Unuk River

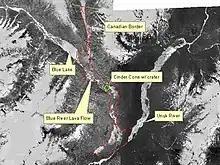

The Unuk River is a river in the U.S. state of Alaska and the Canadian province of British Columbia. It flows from the Coast Mountains southwest to Behm Canal, northeast of Ketchikan, Alaska.